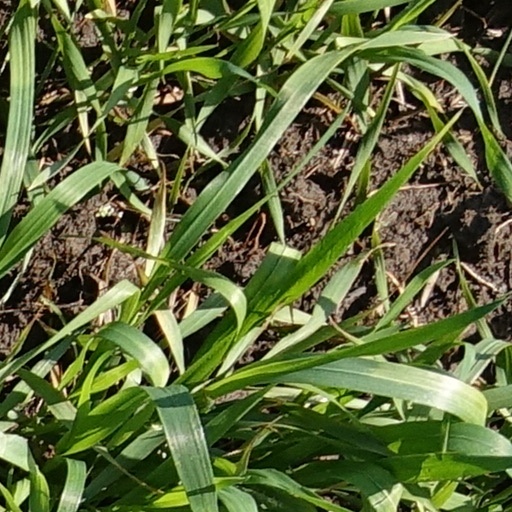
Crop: wheat